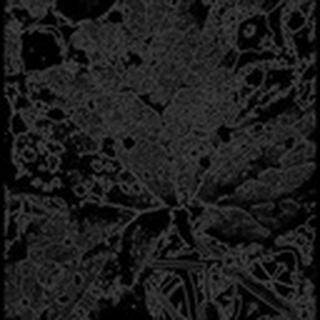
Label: cotton_powdery_mildew